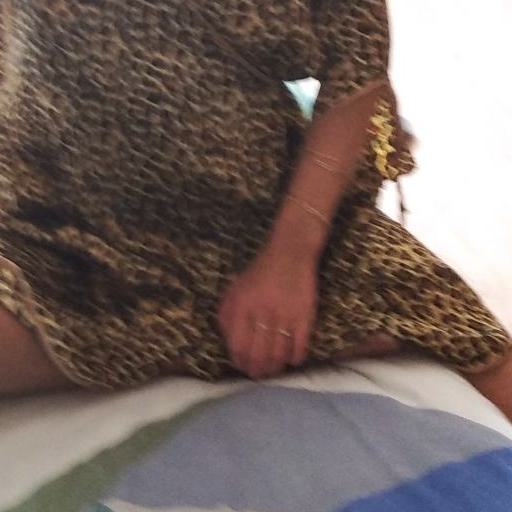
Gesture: no_gesture